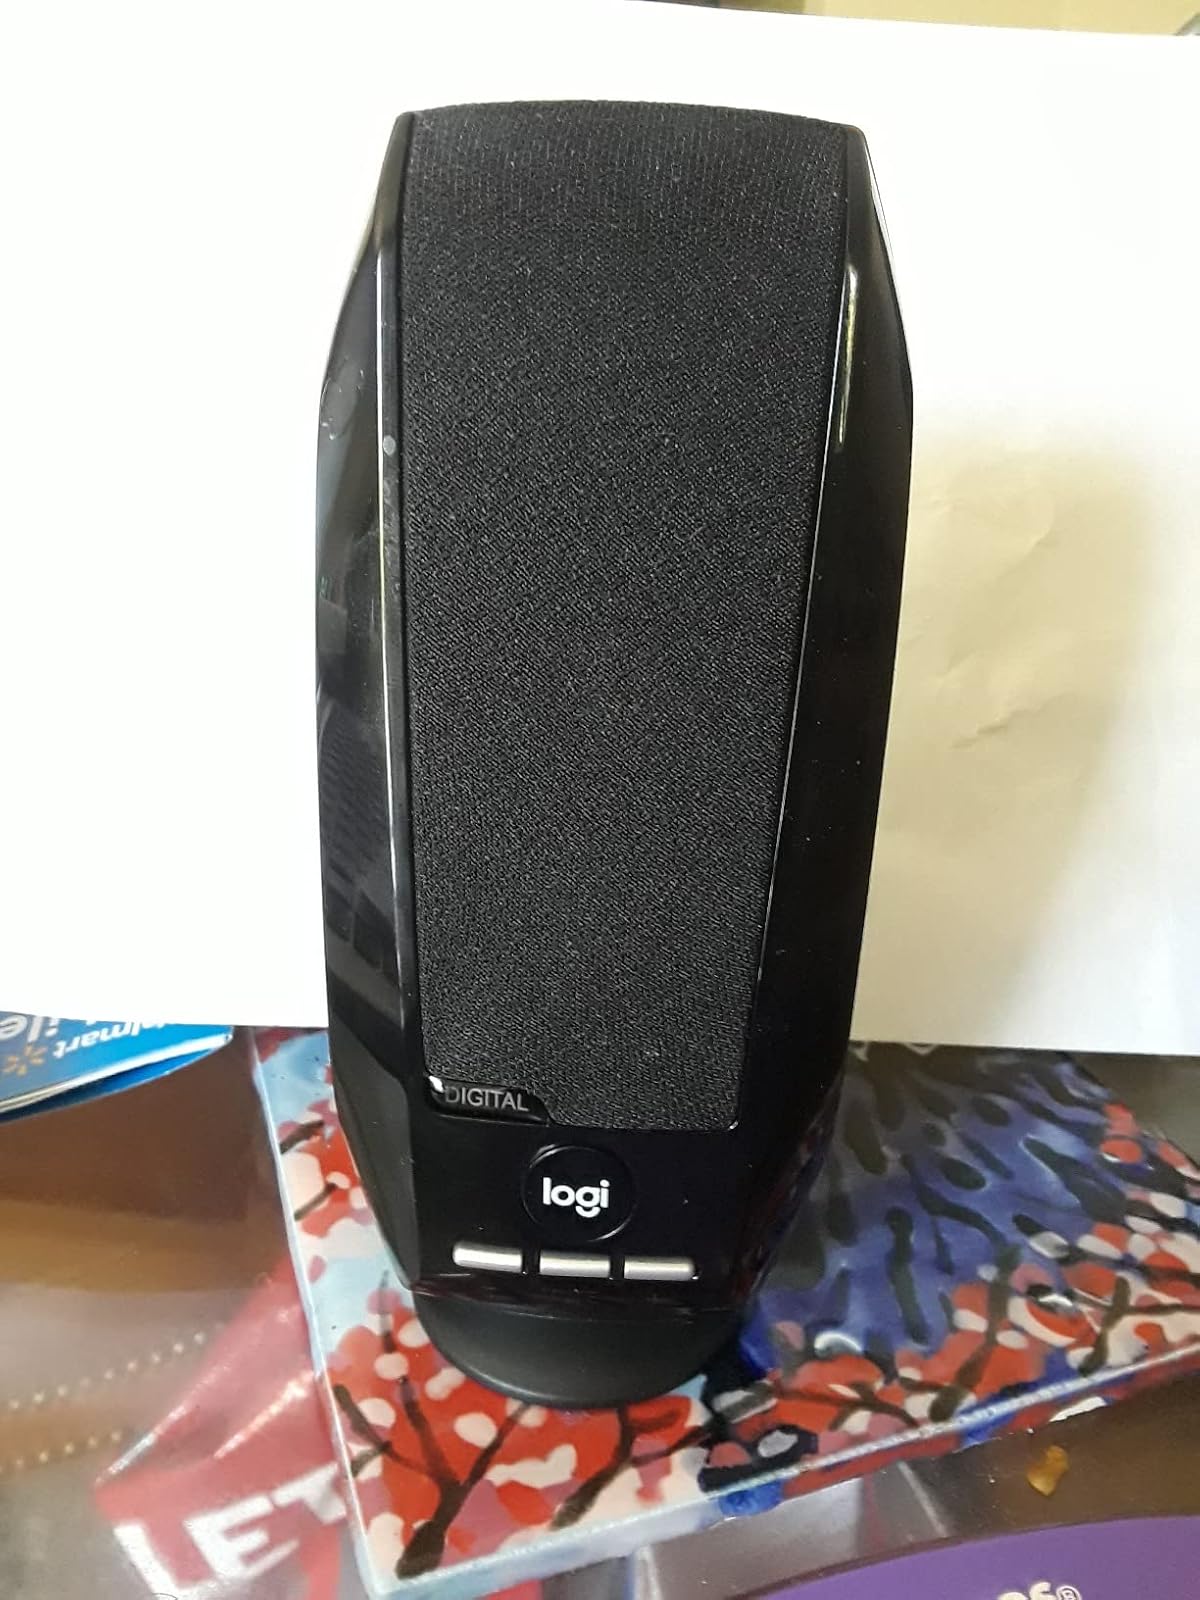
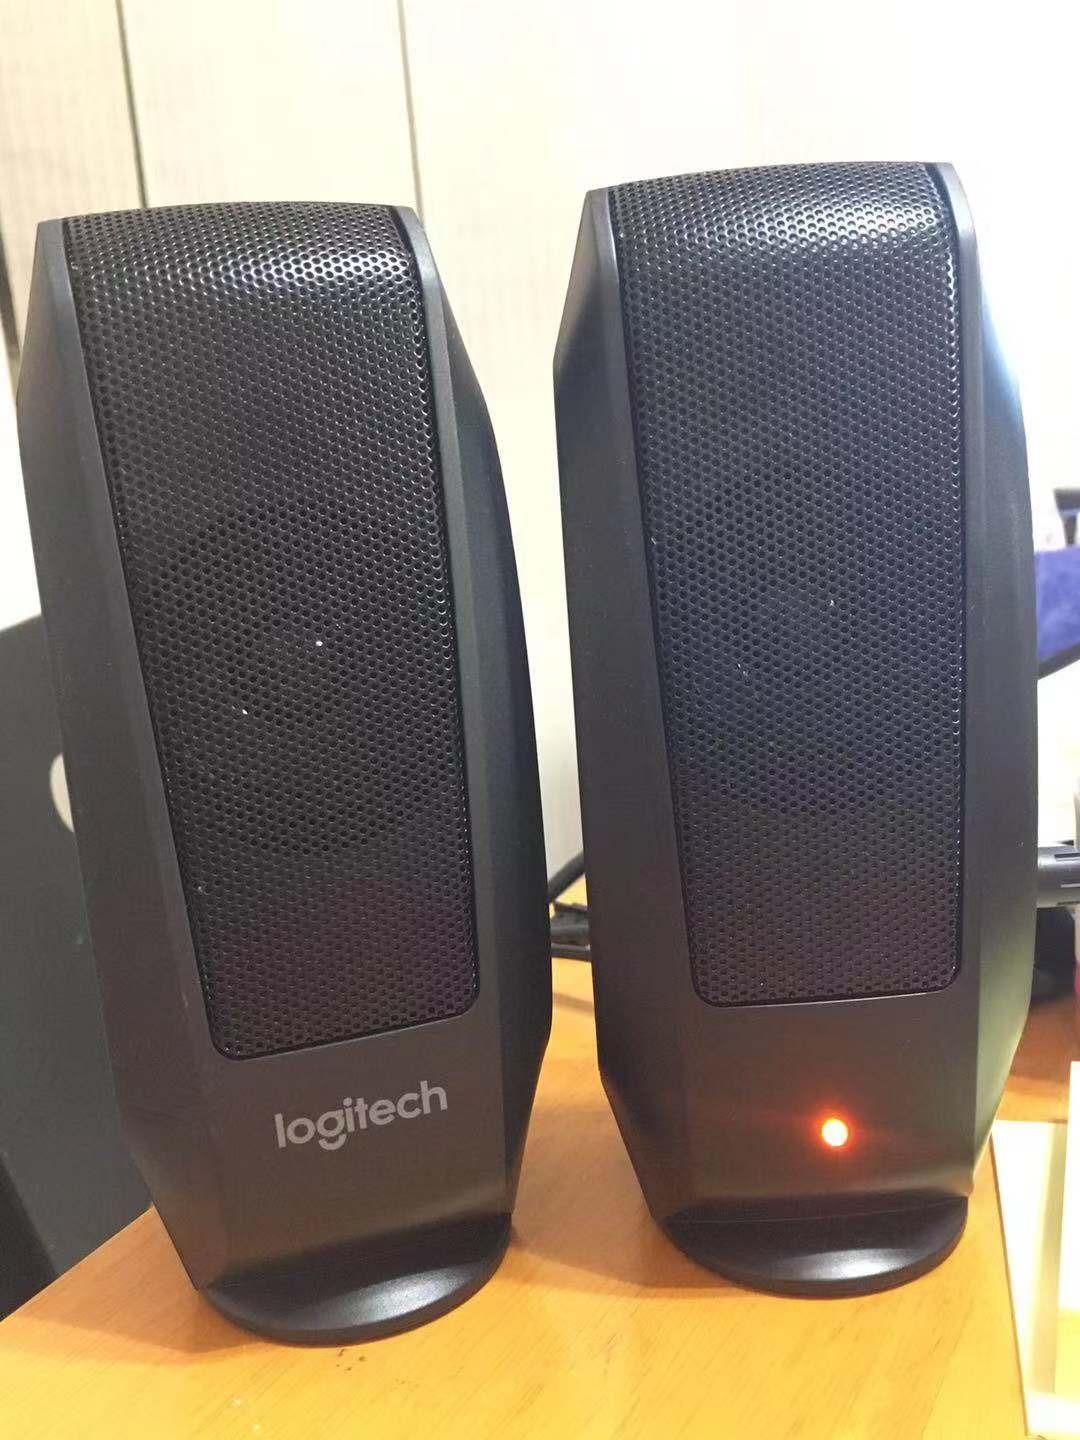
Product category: speaker
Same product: no